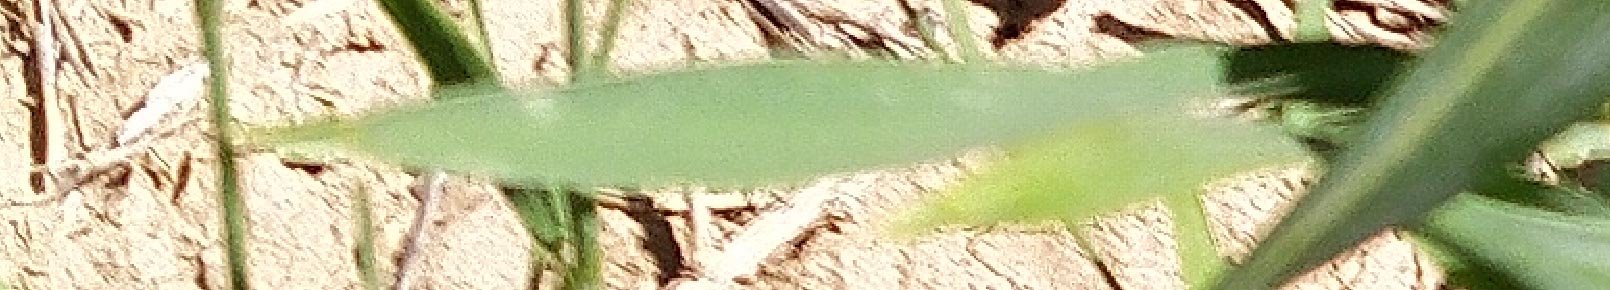
Label: Wheat___Healthy